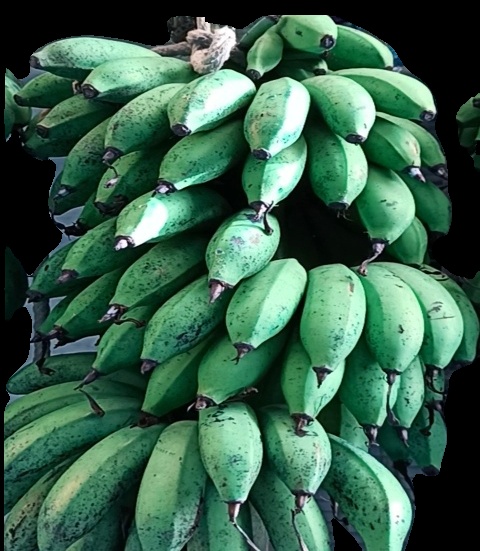
Variety: rasbale
Grade: grade2